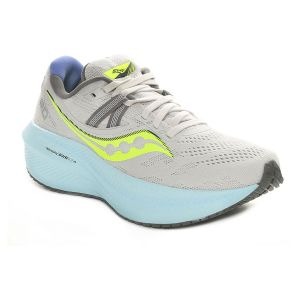
Saucony Triumph 20 Donna Grigio   Sconto 50%
Prezzo: 90,00 €